Haida Modern

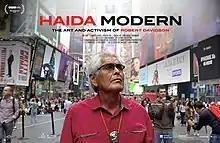
International Festival Poster

Haida Modern is a 2019 Canadian documentary film about the art and activism of Haida artist Robert Davidson. The film was directed by Charles Wilkinson, filmed, produced and edited by Wilkinson and Tina Schliessler and executive produced by Kevin Eastwood. It premiered at the 2019 Vancouver International Film Festival.